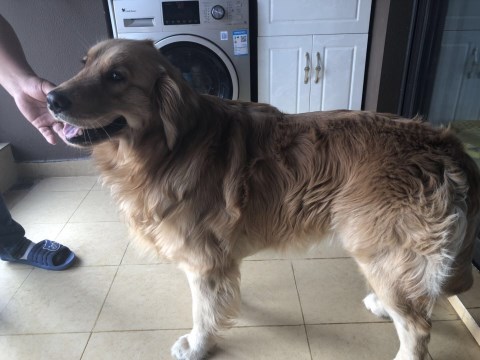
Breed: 5355-n000126-golden_retriever